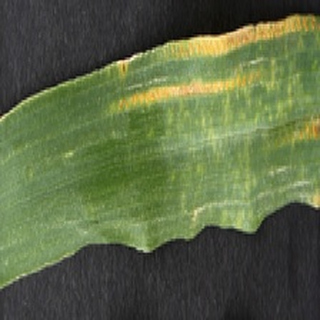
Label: wheat_yellow_rust